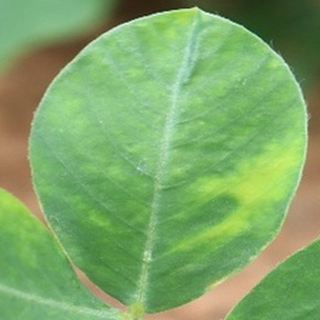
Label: groundnut_nutrition_deficiency